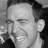
Emotion: happy